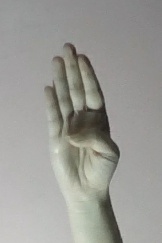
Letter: kaaf